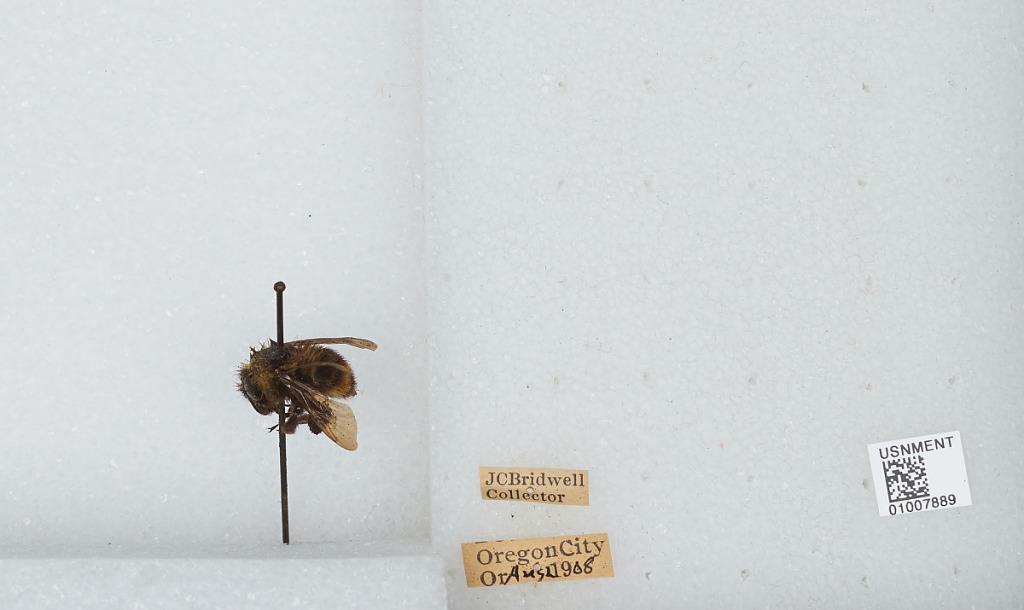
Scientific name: Bombus (Fervidobombus) californicus Smith
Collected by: J. Bridwell
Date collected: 1908-8-2
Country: United States
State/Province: Oregon
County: Clackamas
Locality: Oregon City
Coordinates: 45.3572, -122.607